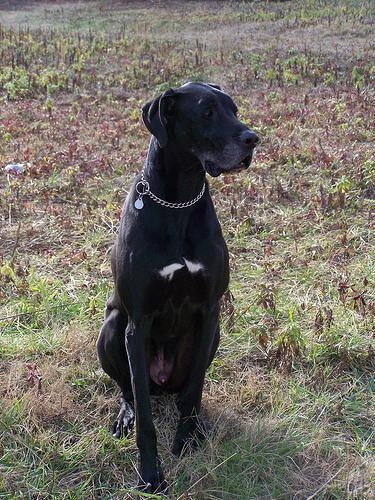
Great_Dane